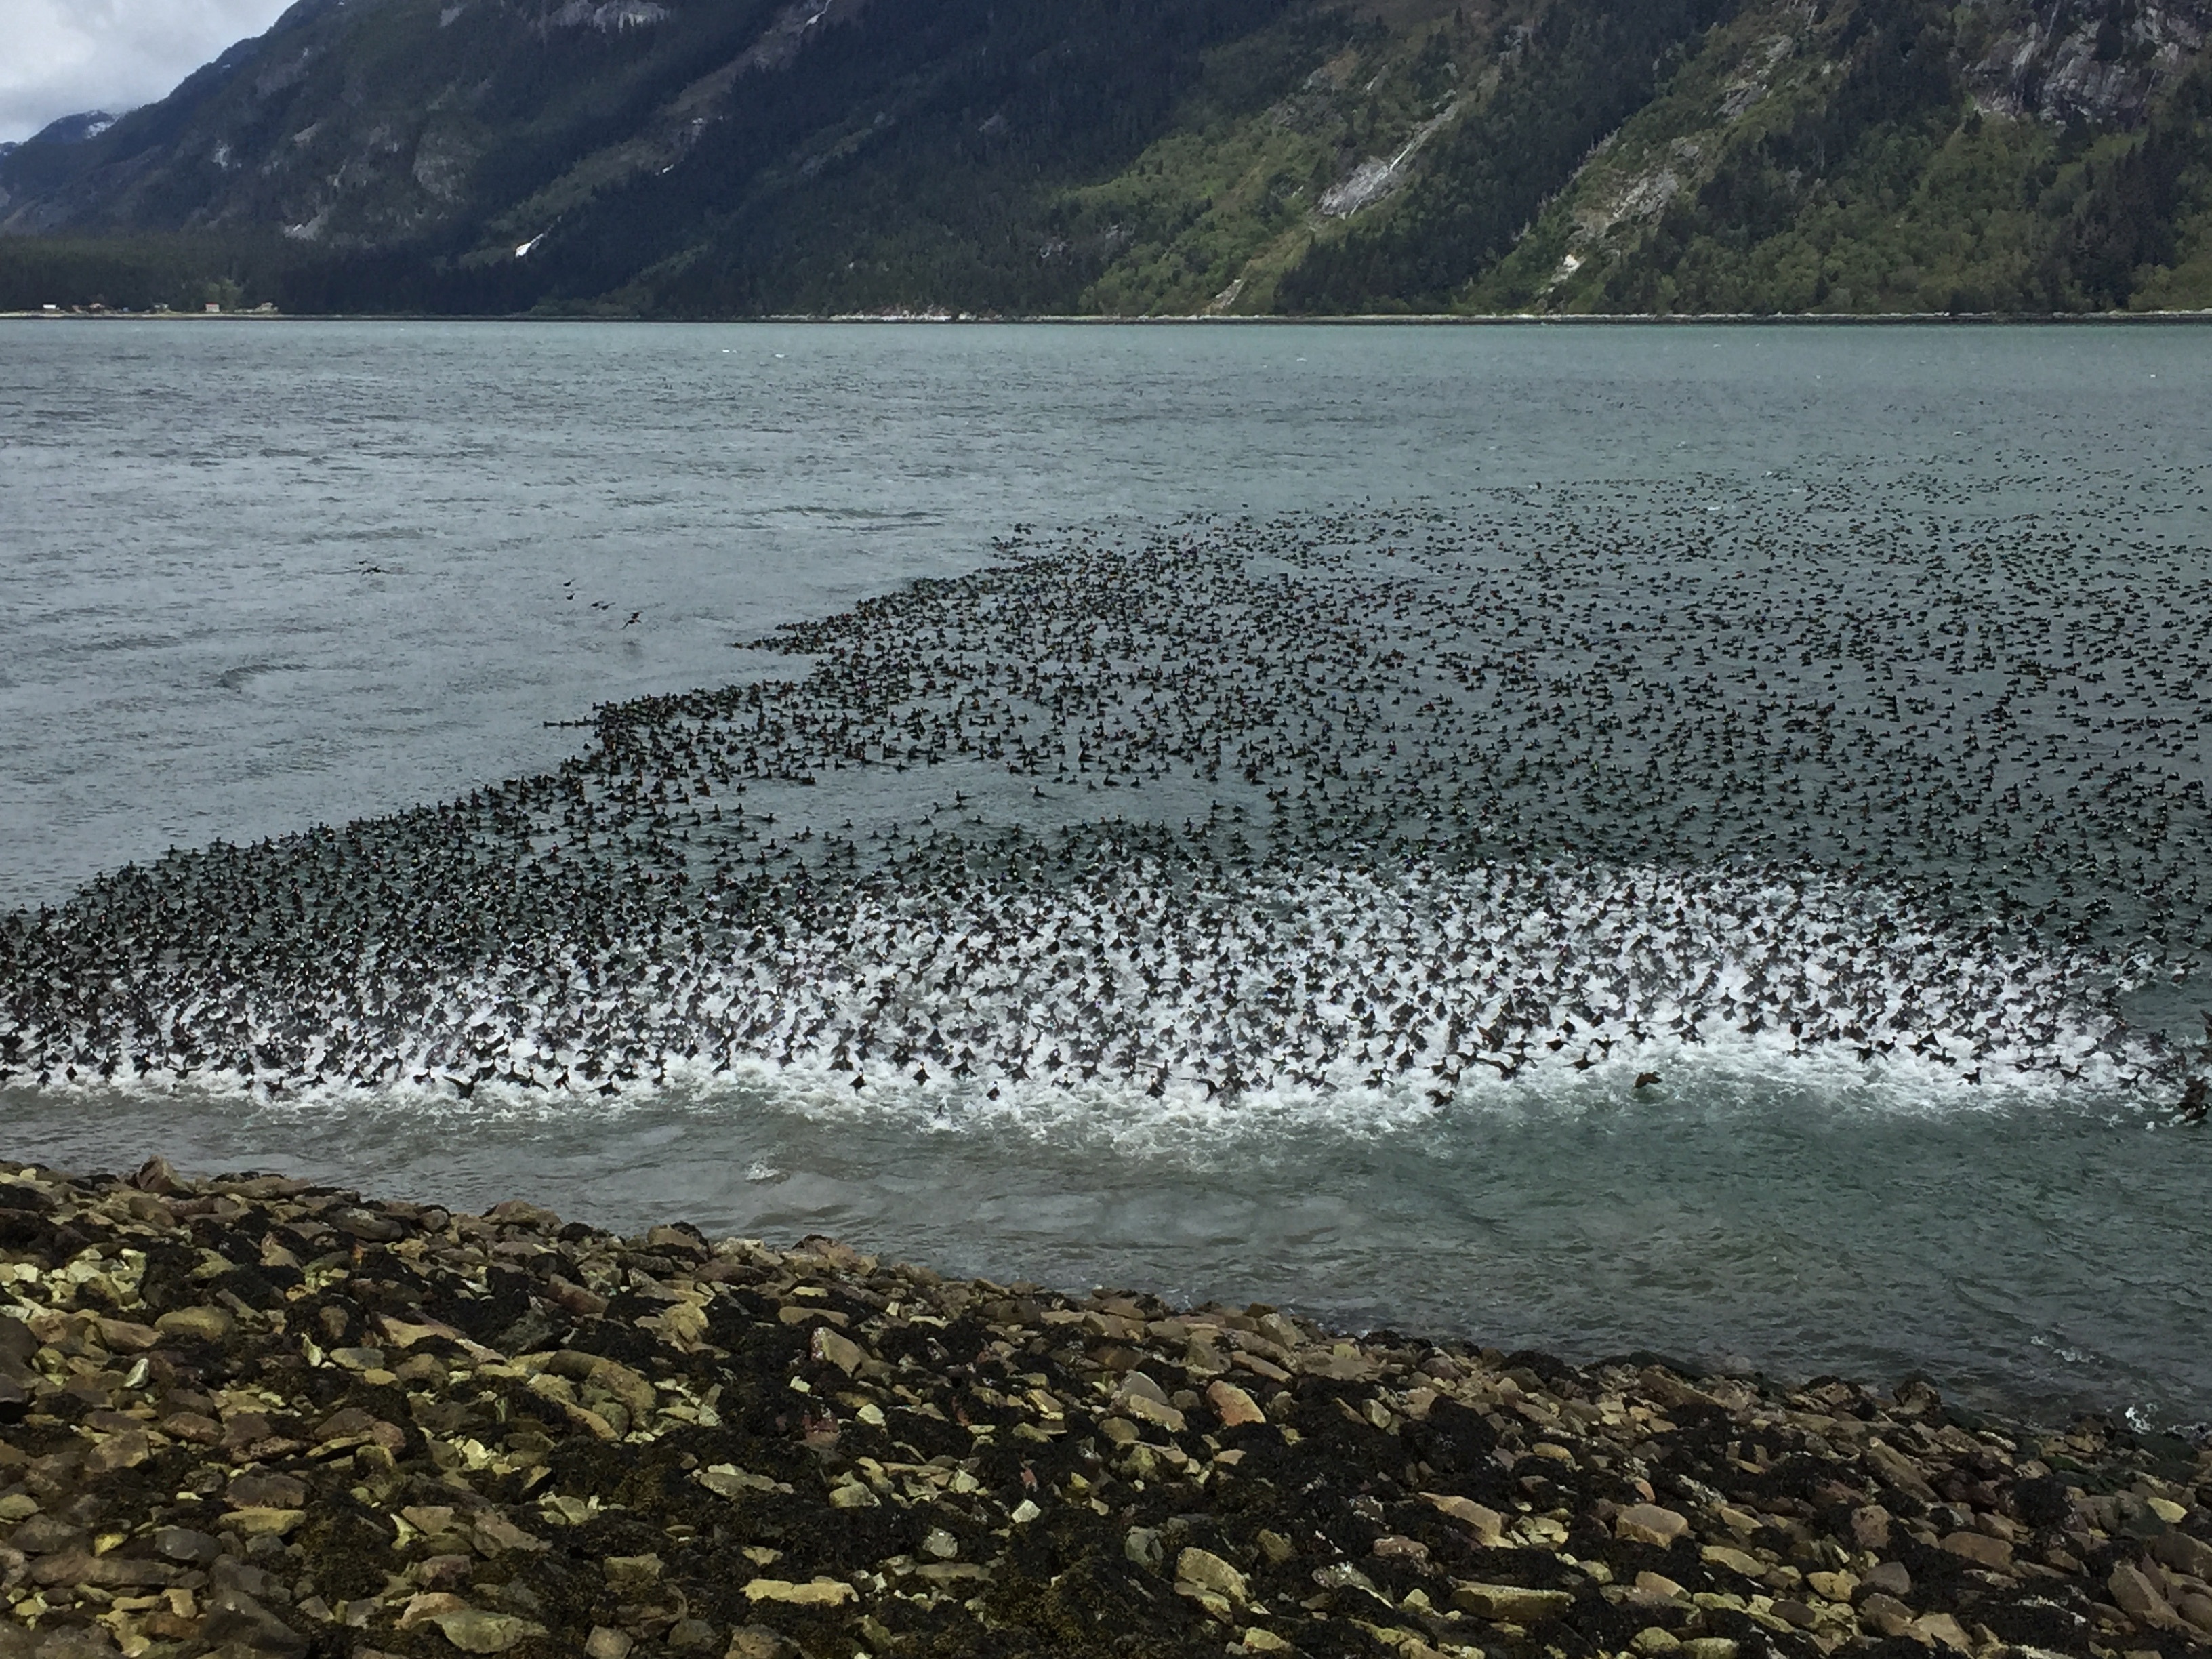
sea, coast, water, ocean, shore, wave, lake, bay, reservoir, loch, mudflat, wind wave